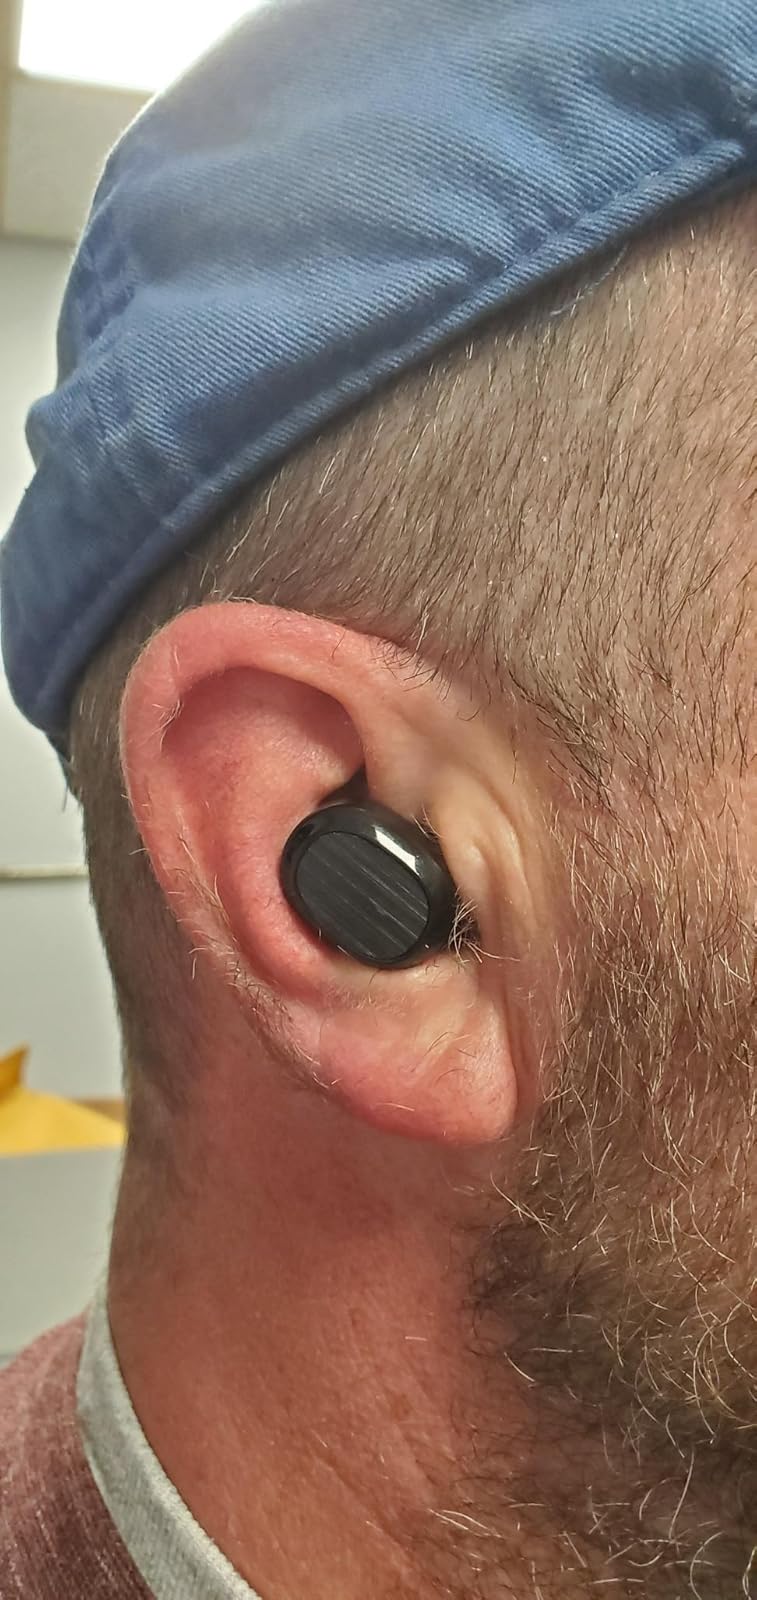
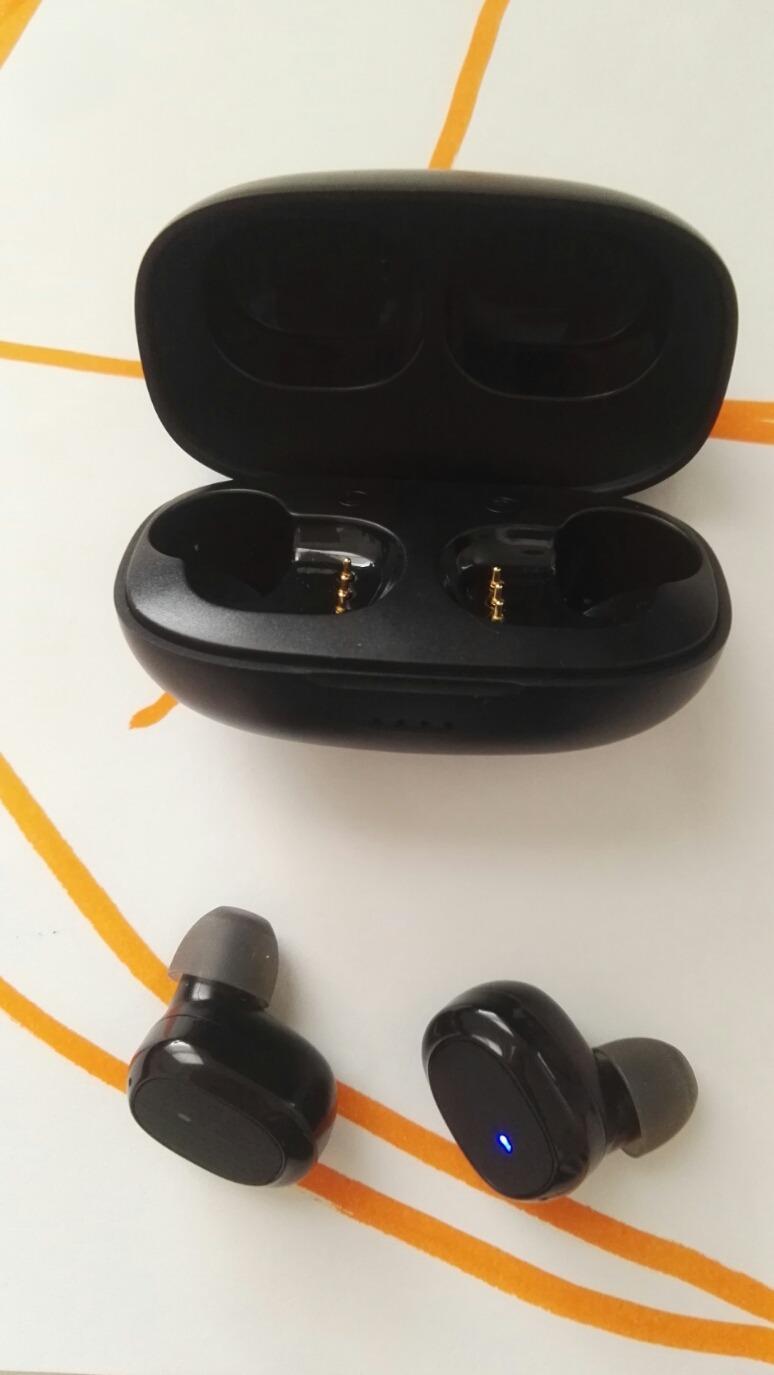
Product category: earbuds
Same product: yes